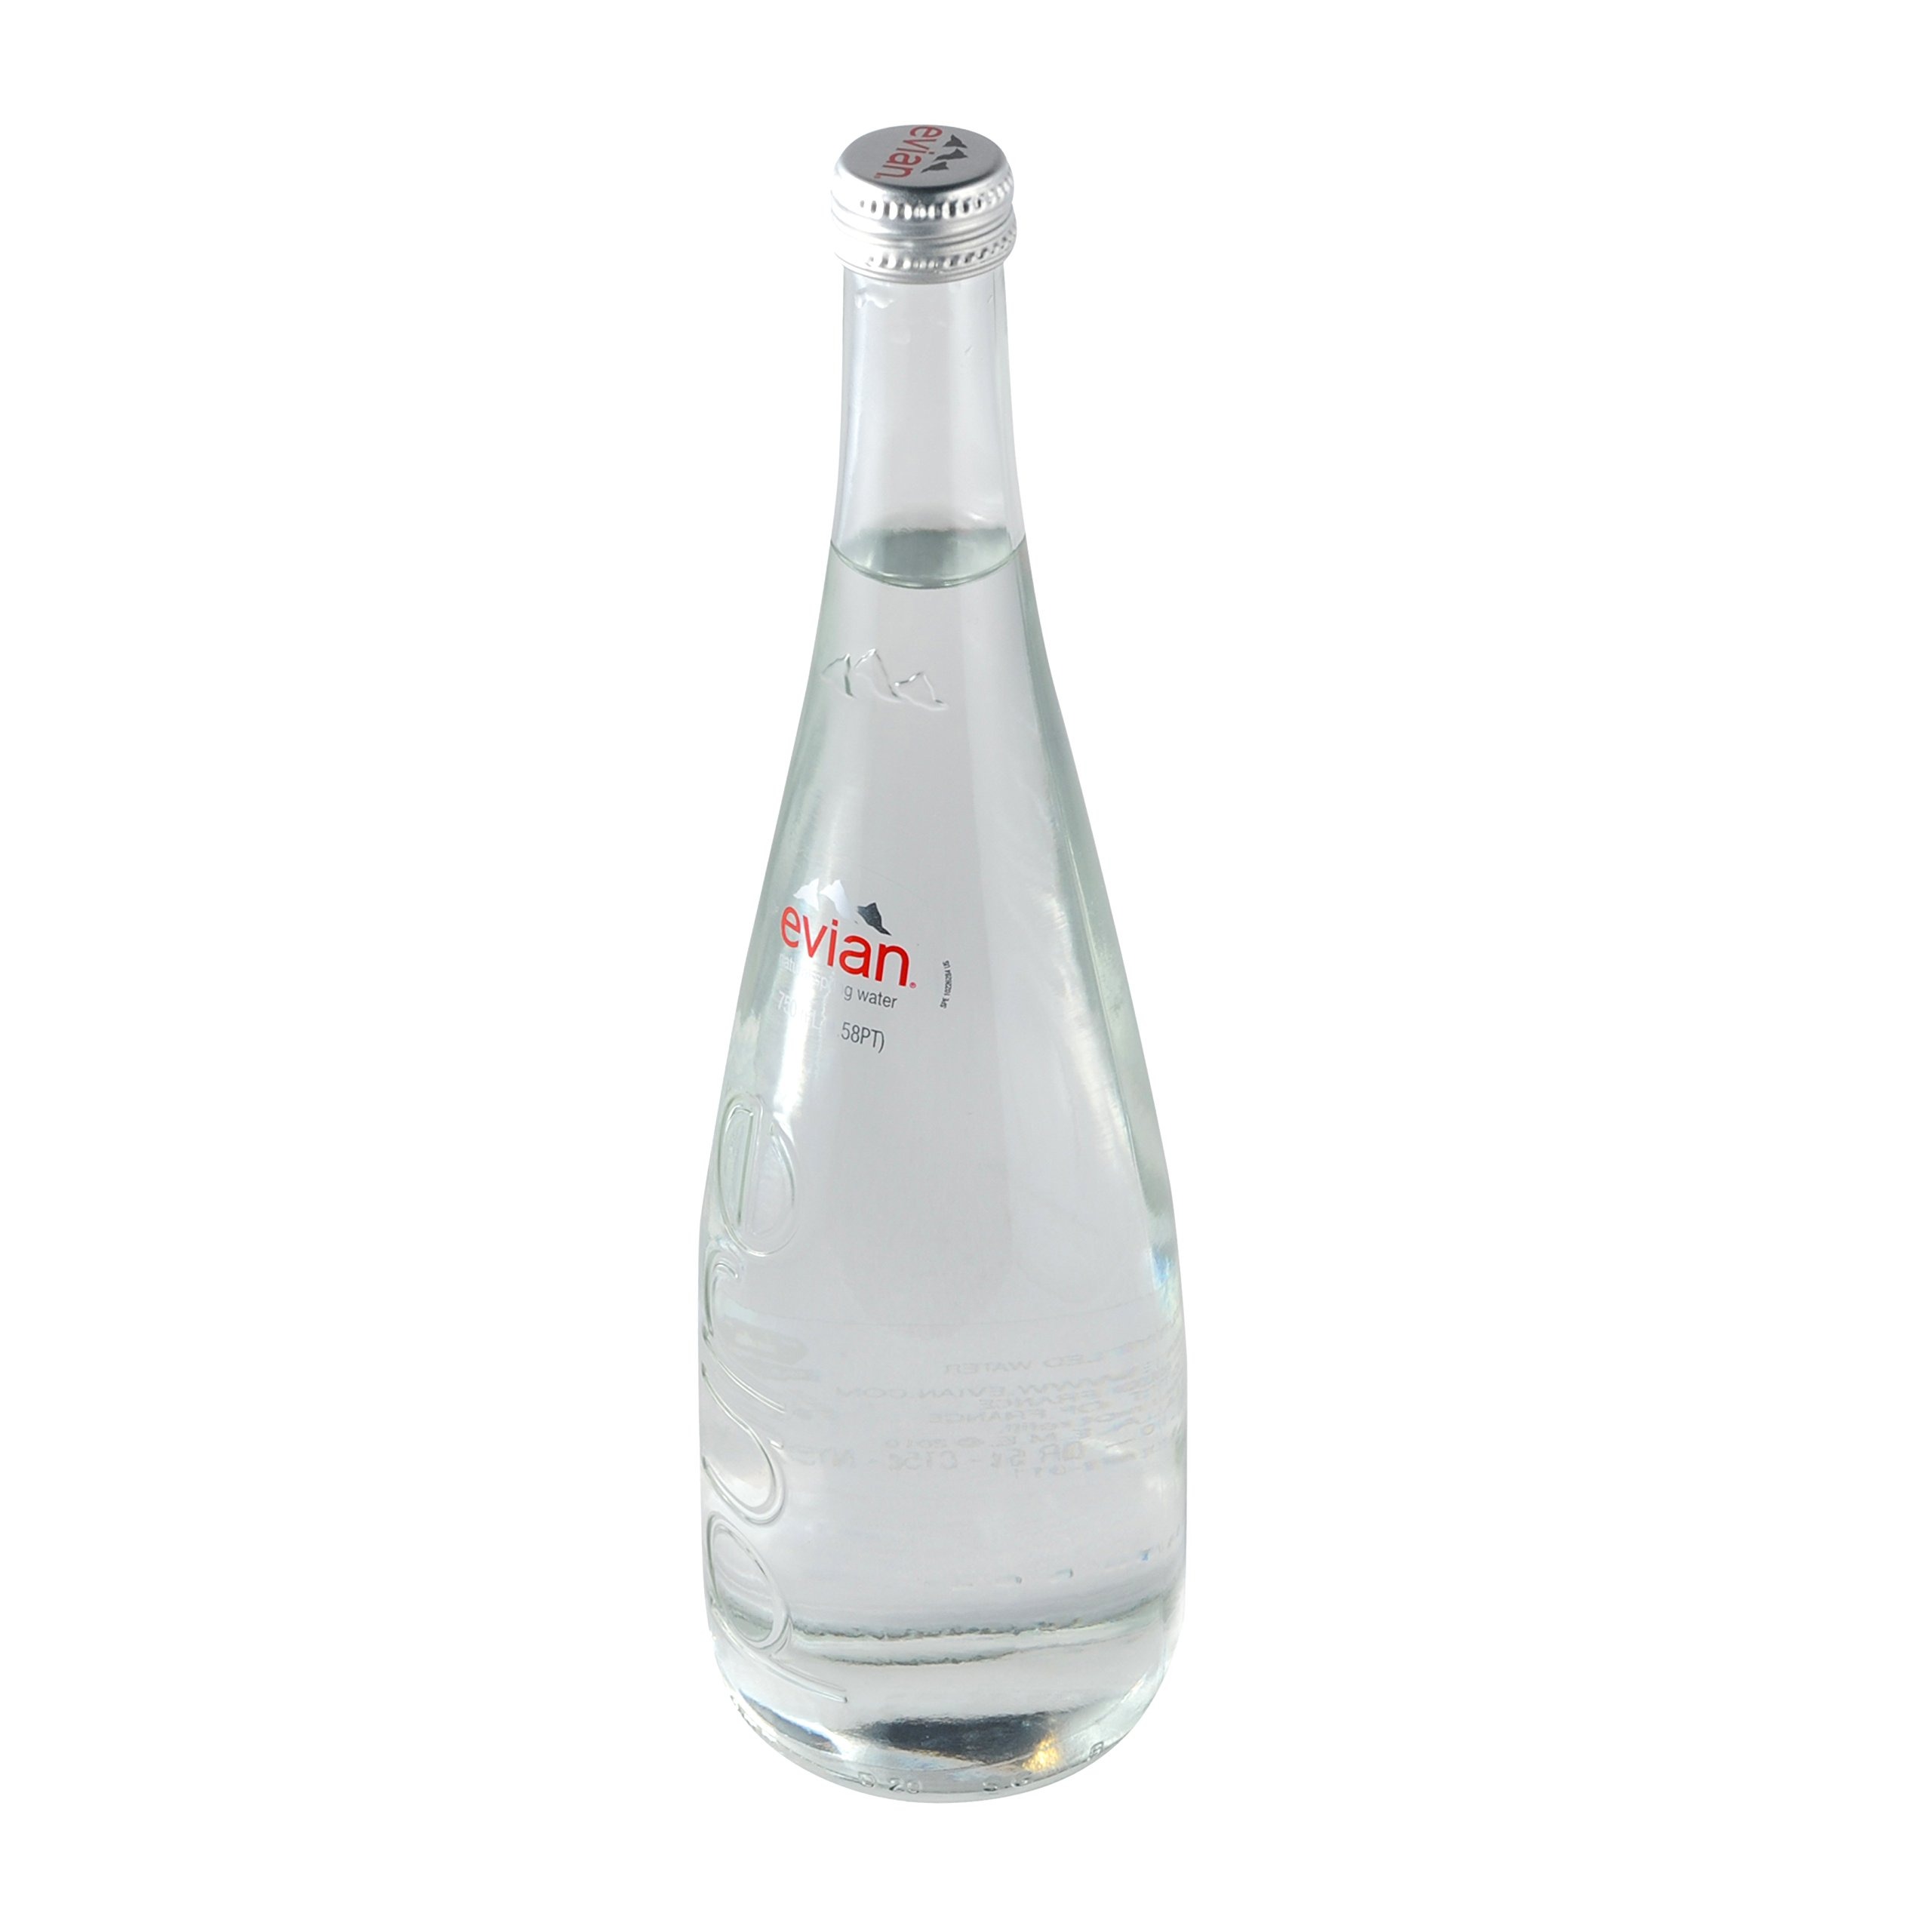
Item Name: Evian Natural Spring Water, 25.4 oz
Bullet Point 1: Evians Spring Water
Bullet Point 2: Spring Water
Bullet Point 3: Naturl
Bullet Point 4: Glass
Bullet Point 5: 12/25.4 Oz
Product Description: Bottled Drinking Water
Value: 25.4
Unit: Fl Oz

Price: 52.735